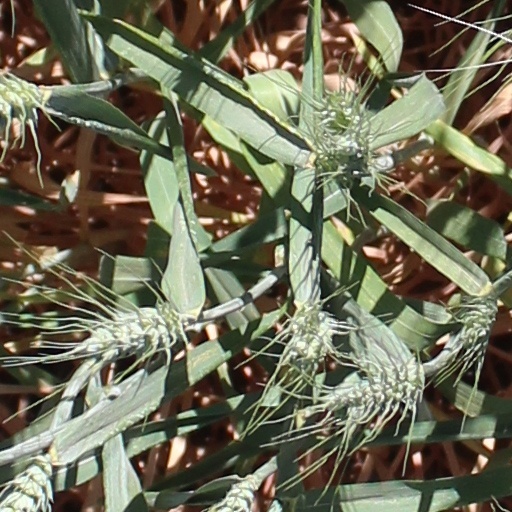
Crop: wheat